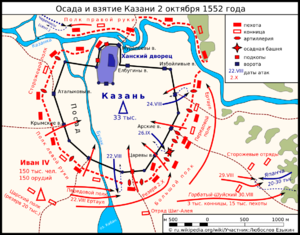
Le siège et la prise de Kazan ont été l'objectif d'une campagne militaire entreprise entre juin et octobre 1552 par Ivan le Terrible pour étendre le territoire du tsarat de Russie.